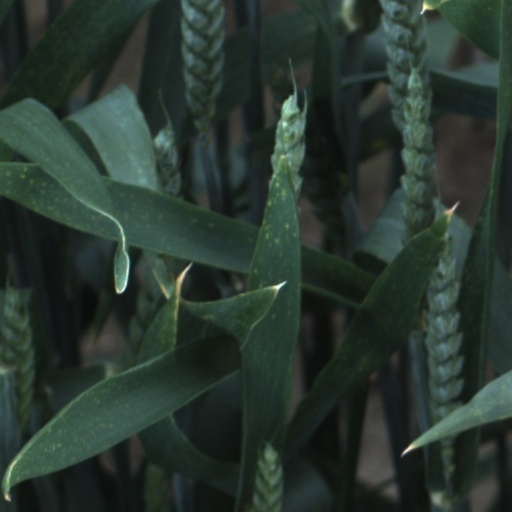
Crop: wheat